Lipton

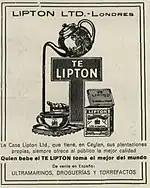
Lipton advertisement from Spain, 1926

After opening his shop Thomas Lipton began travelling the world for new items to stock. Tea, historically a rare and expensive luxury, doubled in sales from £40 million in the late 1870s to £80 million by the mid-1880s. In 1890 Lipton purchased tea gardens in Ceylon, now Sri Lanka, from where he packaged and sold the first Lipton tea. He arranged packaging and shipping at low cost, and sold his tea in packets by the pound (454g), half-pound (227g), and quarter-pound (113g), with the advertising slogan: "Direct from the tea gardens to the teapot." Lipton teas were an immediate success in the United States.